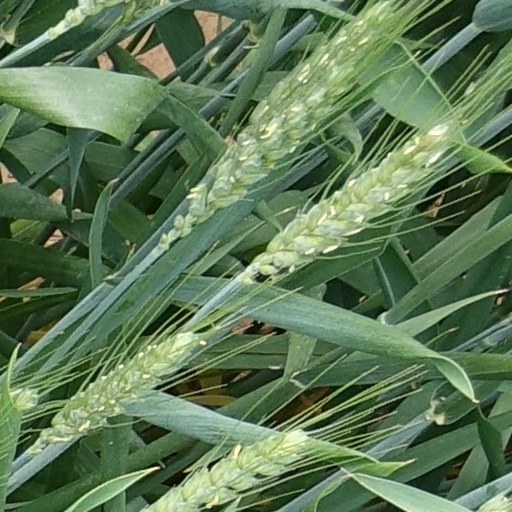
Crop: wheat